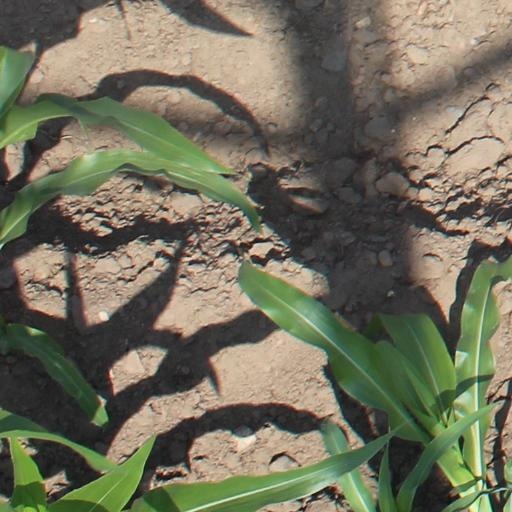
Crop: maize; corn